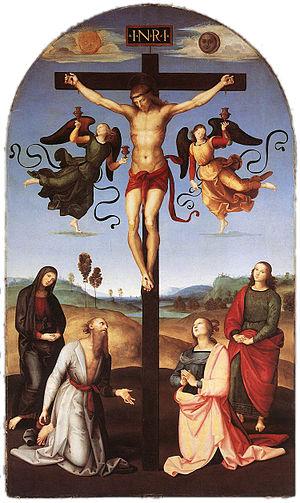
La représentation artistique de Jésus-Christ dans l'art chrétien, est devenue un thème majeur de l'art occidental, ainsi qu'en Europe orientale. Jésus-Christ a été représenté de différentes manières au cours des époques, ainsi que pour illustrer les différents épisodes de sa vie codée par l'iconographie chrétienne.